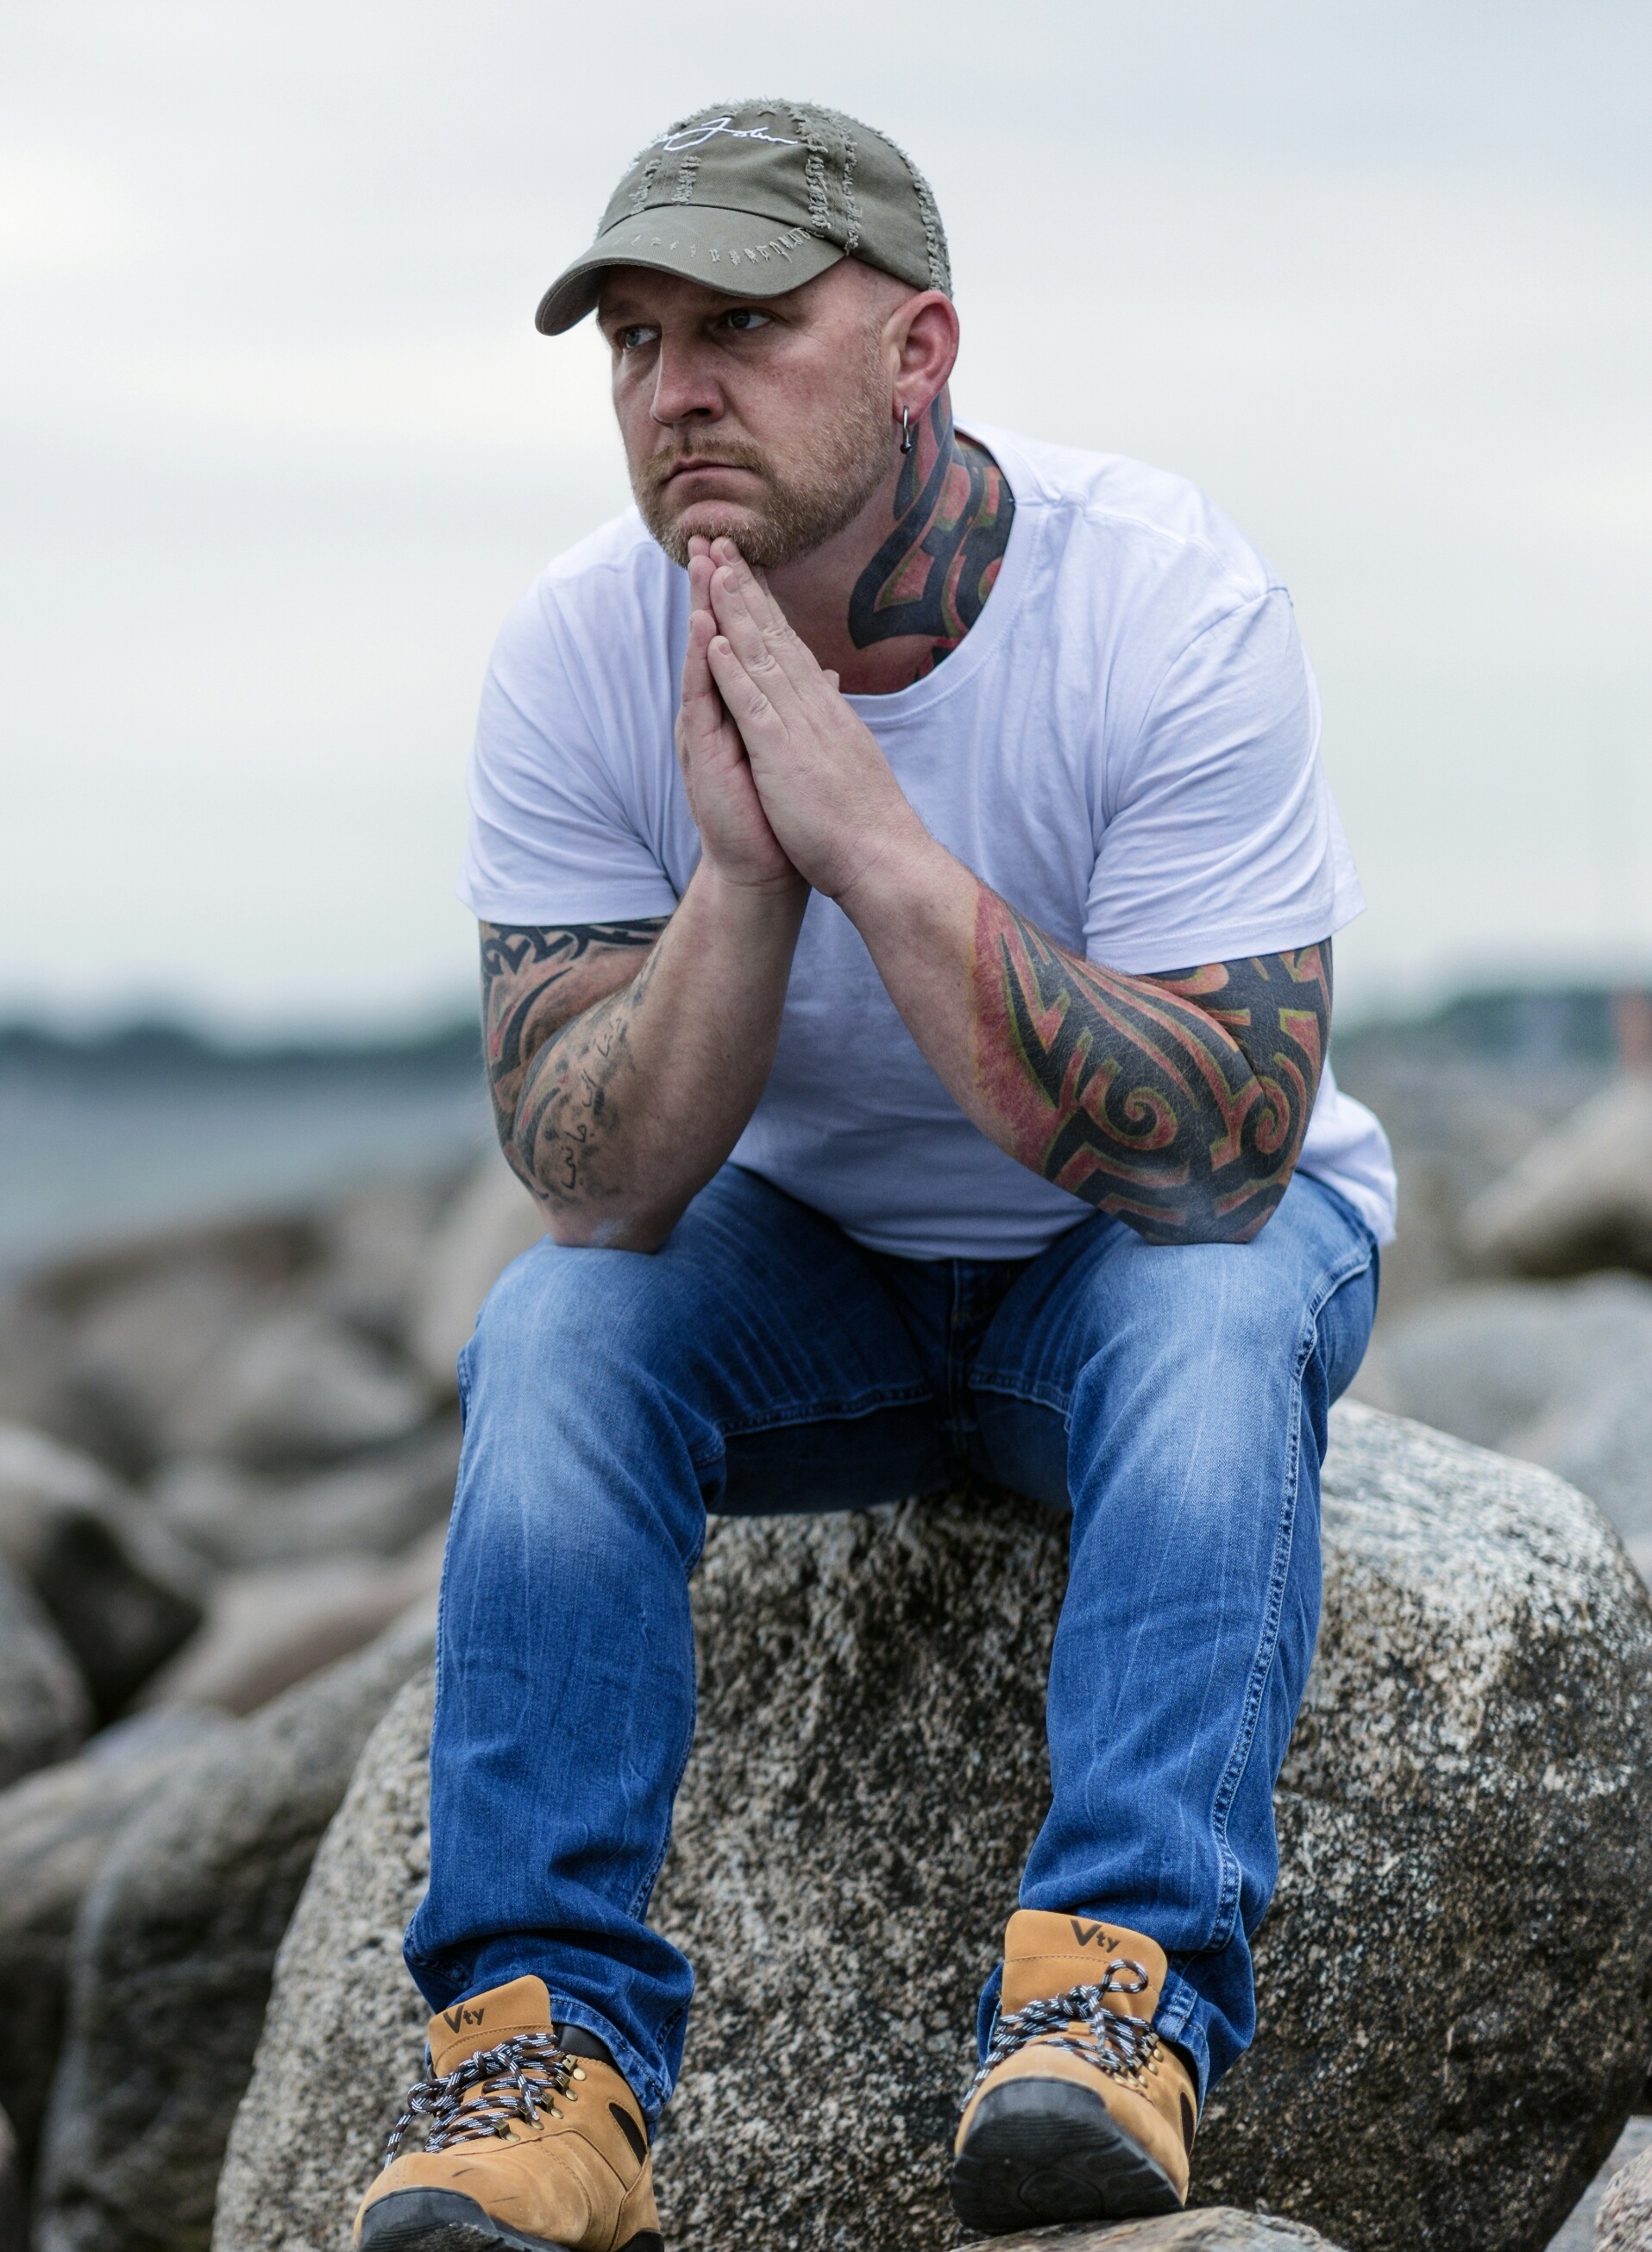
man, person, people, adventure, male, thinking, tattoo, sitting, human, blue, sad, outside, mind, depression, thoughts, human positions, personalities